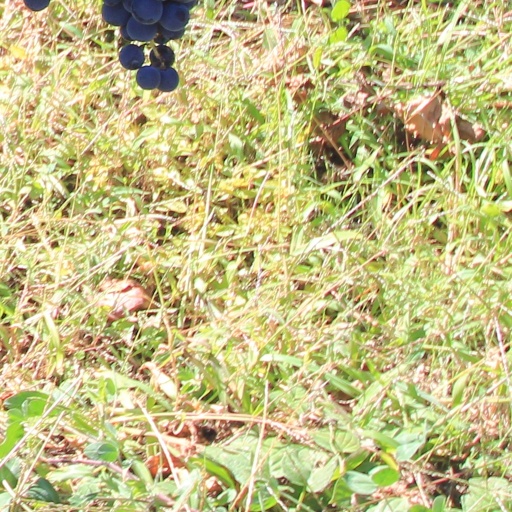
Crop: grape